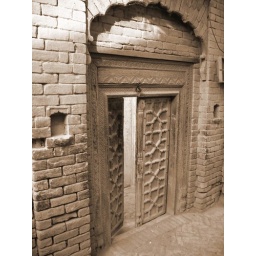
Main entrance door to my grandfather's house. This building has been in the family for generations.